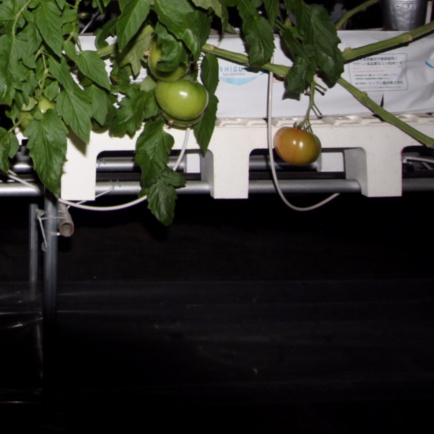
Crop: tomato